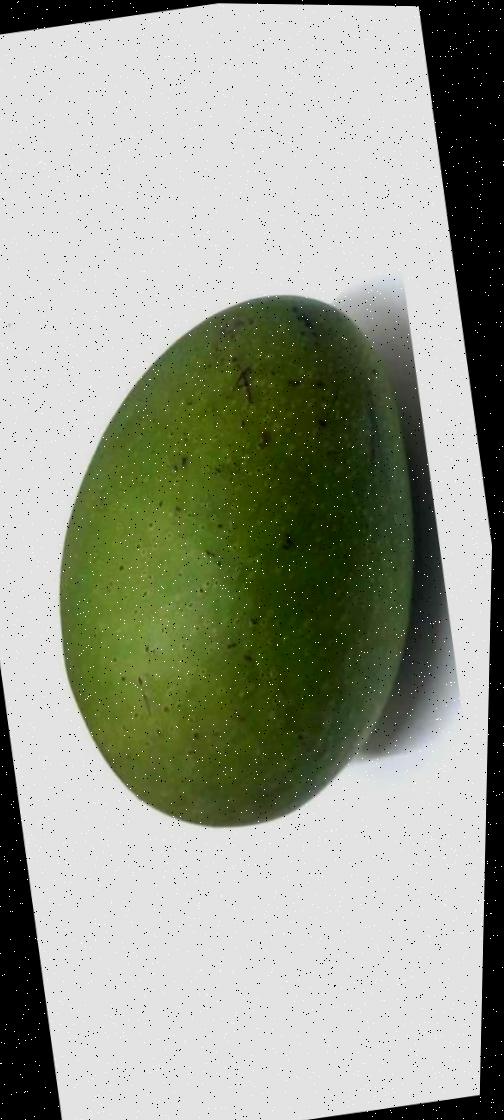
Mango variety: Ashshina Zhinuk